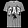
Label: T - shirt / top